Preston Gómez

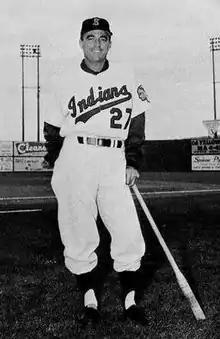
Gómez as manager of the Spokane Indians

Preston Gómez (born Pedro Gómez Martínez; April 20, 1923 – January 13, 2009) was a Cuban-born infielder, manager, coach and front-office official in Major League Baseball (MLB), best known for managing three major league clubs: the San Diego Padres (1969–72), Houston Astros (1974–75) and Chicago Cubs (1980). Born in Central Preston (now Guatemala), Cuba, he was given his nickname in U.S. professional baseball from his birthplace.